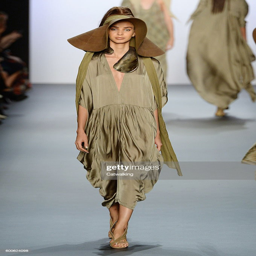
a model walks the runway at the fashion show during fashion week .